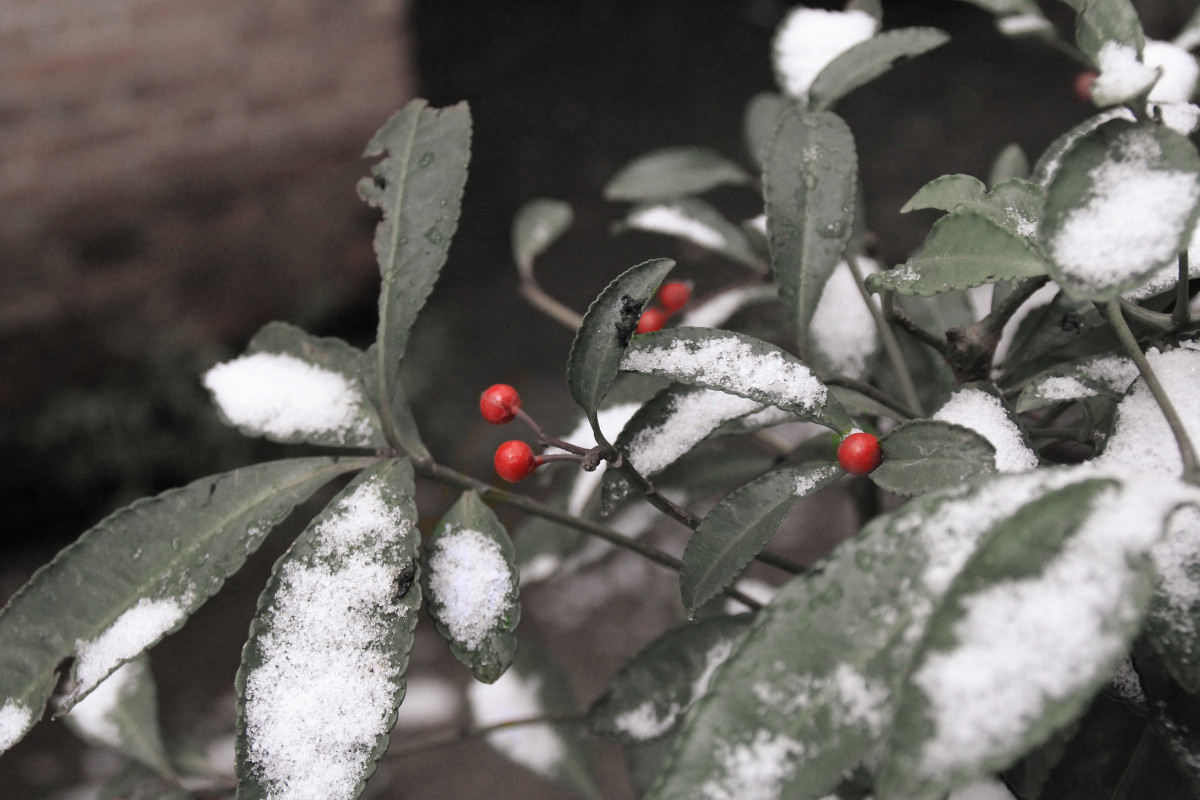
Tags: snow, winter, leaf, flower, frost, weather, flora, shrub, flowering plant